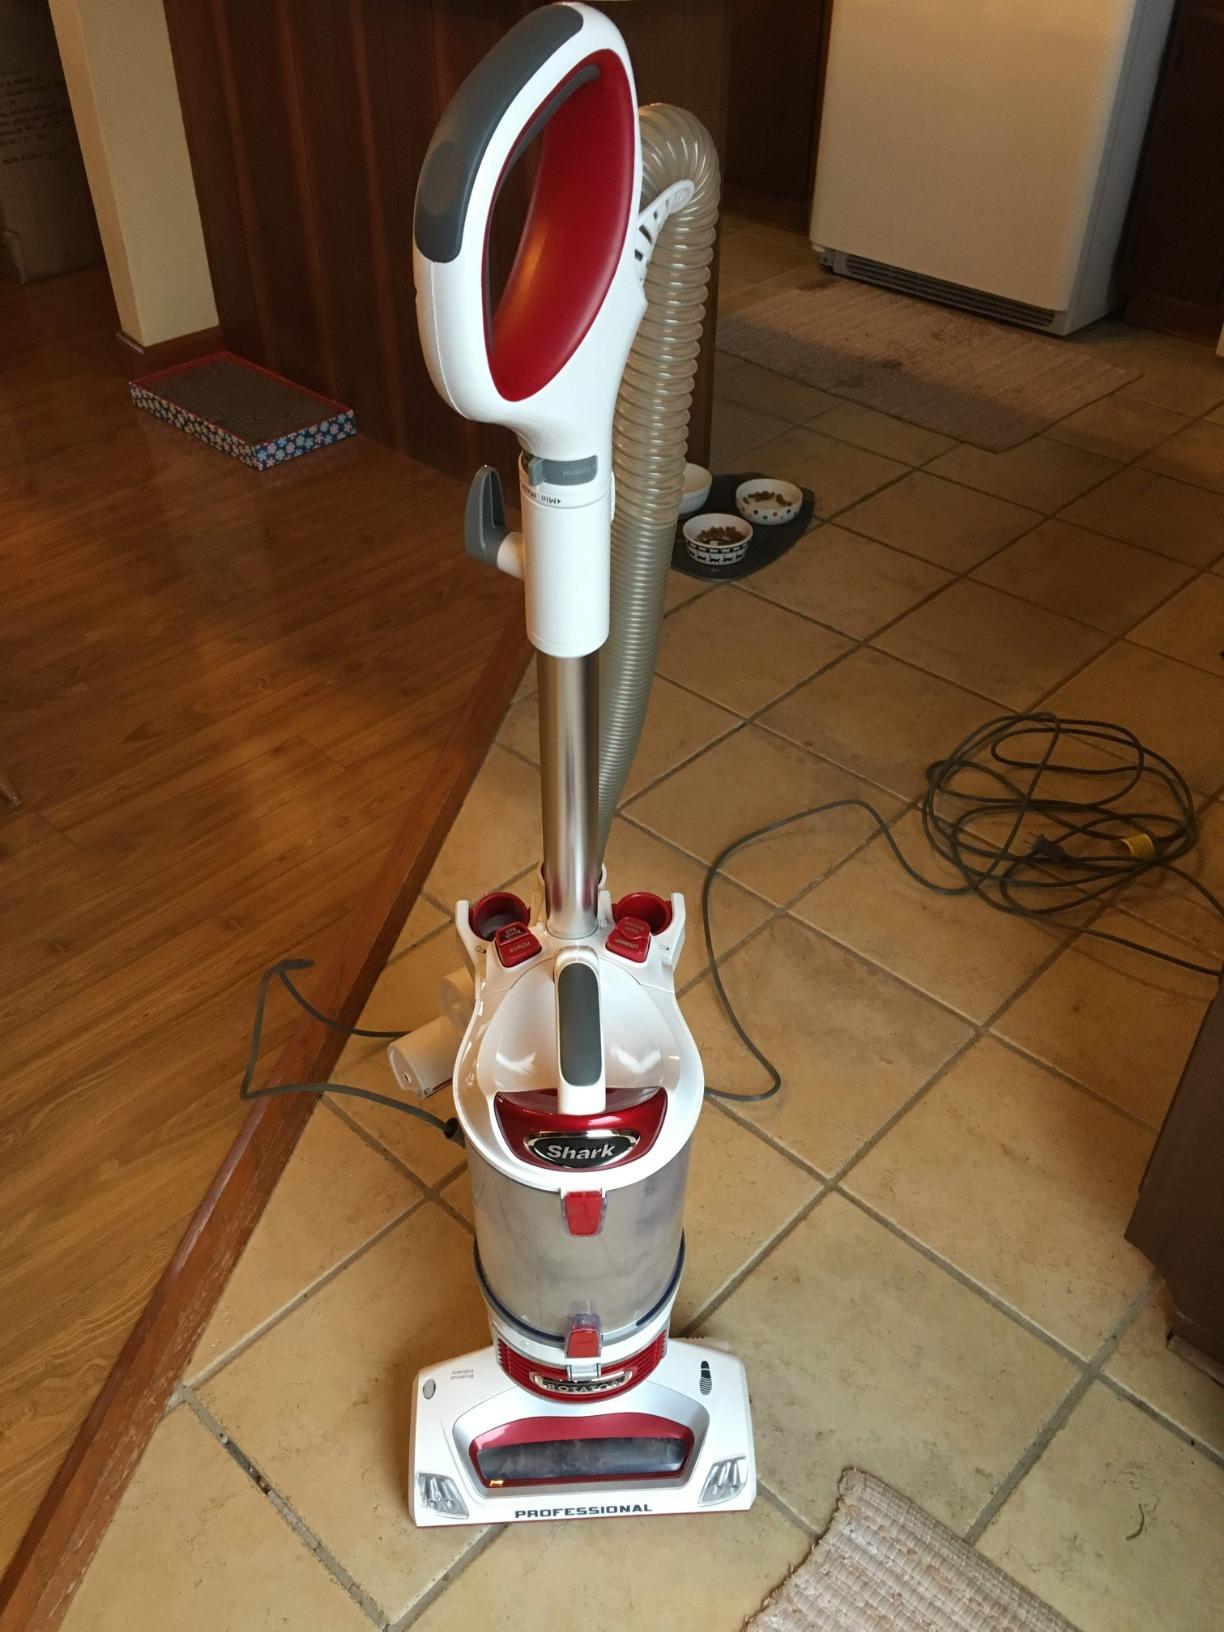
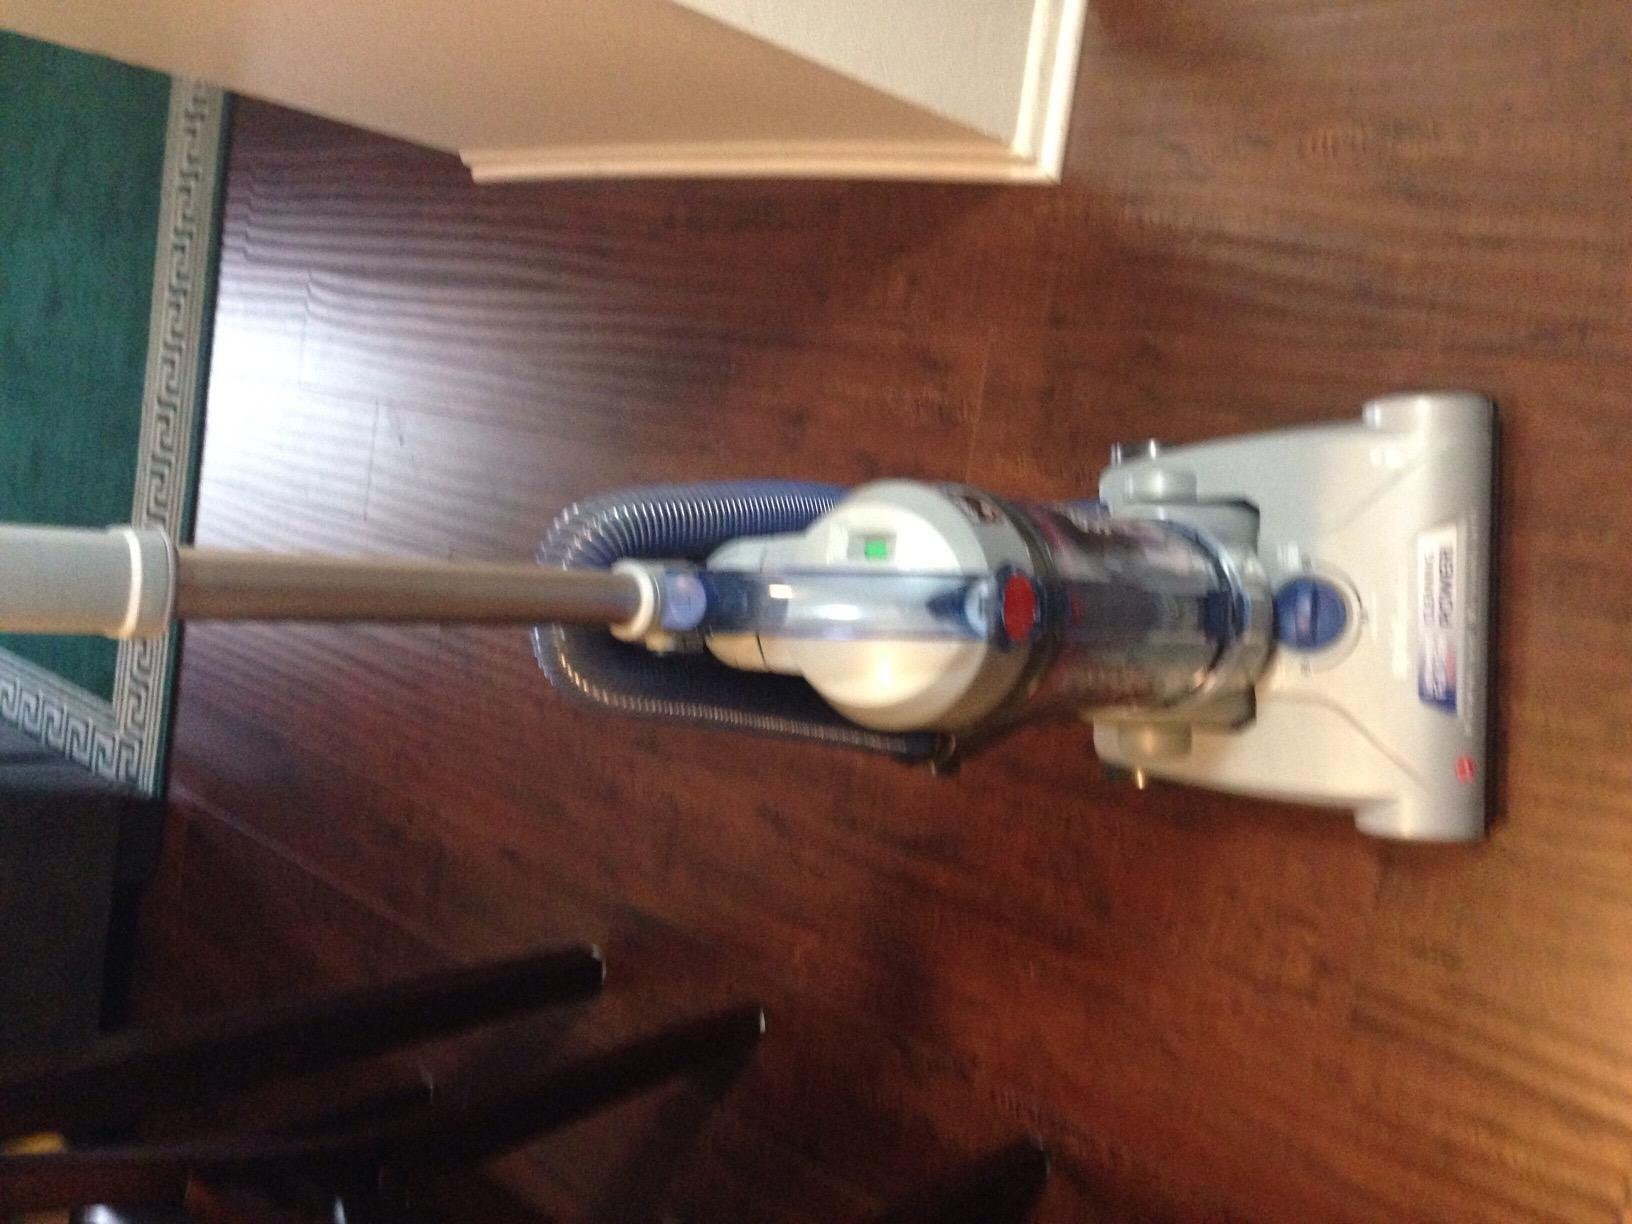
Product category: items_vacuum
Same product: no